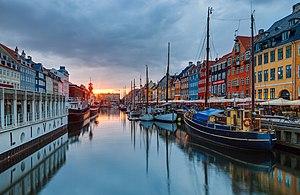
Nyhavn, un canal du centre de Copenhague, Danemark. Italiano: Nyhavn è l'antico porto di Copenaghen, Danimarca.
Nyhavn est un canal du centre de Copenhague dont le nom signifie nouveau port en danois. Il est caractérisé par les vives couleurs des maisons qui le bordent. On y trouve l'ancienne maison de l'écrivain Hans Christian Andersen qui y vécut pendant 18 ans, des bateaux amarrés que l'on peut visiter presque en tout temps ainsi que plusieurs lieux d'exposition.